Republic (pressure group)

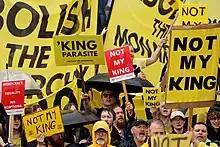
Protesters on Trafalgar Square on the day of the 2023 coronation.

Prior to the Coronation of Charles III and Camilla on 6 May 2023, Republic announced plans to hold demonstrations at Parliament Square in London against the ceremony, citing opposition to the extravagance of the event amidst the UK cost of living crisis. On the day of the coronation the Metropolitan Police took action against the protests, arresting a reported 52 people, including members of Republic. Republic's leader, Graham Smith, was held in police custody for nearly 16 hours. In addition, hundreds of Republic placards were reportedly seized. In an official statement, Republic condemned the arrests as "a direct attack on our democracy and the fundamental rights of every person in the country". Republic had previously held a number of discussions with senior Met officers, making clear their plans, which the Met had said they had no objections to.